Resurrection of Jesus

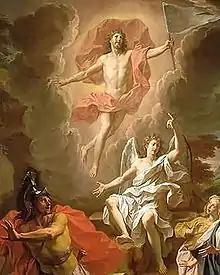
"Resurrection of Christ", Noël Coypel, 1700, using a hovering depiction of Jesus

The conviction that Jesus was raised from the dead is found in the earliest evidence of Christian origins.